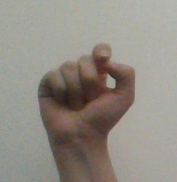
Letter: fa